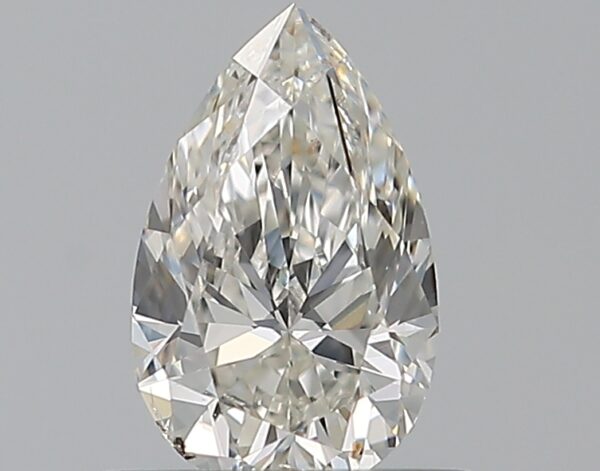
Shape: pear
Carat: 0.5
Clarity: SI1
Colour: H
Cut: EX
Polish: EX
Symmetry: VG
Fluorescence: F
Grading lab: GIA
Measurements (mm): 6.87 x 4.28 x 2.73